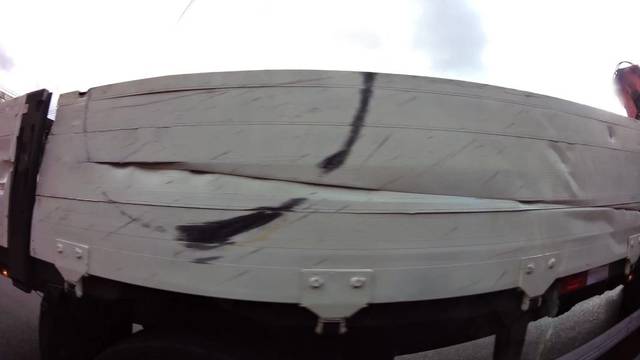
Region: Paraguay
Coordinates: -25.366, -57.563